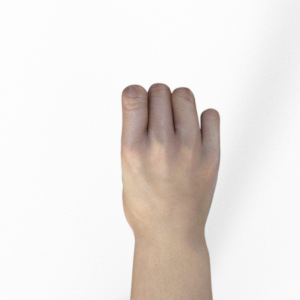
Label: rock